Mass stabbing

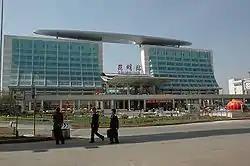
A view of Kunming Railway Station in Yunnan, China, in November 2008

On March 1, 2014, a group of eight male and female attackers wielding knives attacked a railway station at Kunming, the provincial capital of Yunnan, in the southwest of China. 31 people were killed, and a further 141 were wounded. Authorities and the official news service of China, Xinhua, said that the knife attack was an act of terrorism carried out by Uighur separatists from Xinjiang, a province at the far west of China. The incident is now known as '3-01' in China. It was also called "China's 9-11" by the "Global Times", a state-run media in China. Authorities increased security in the Xinjiang region following the attack.